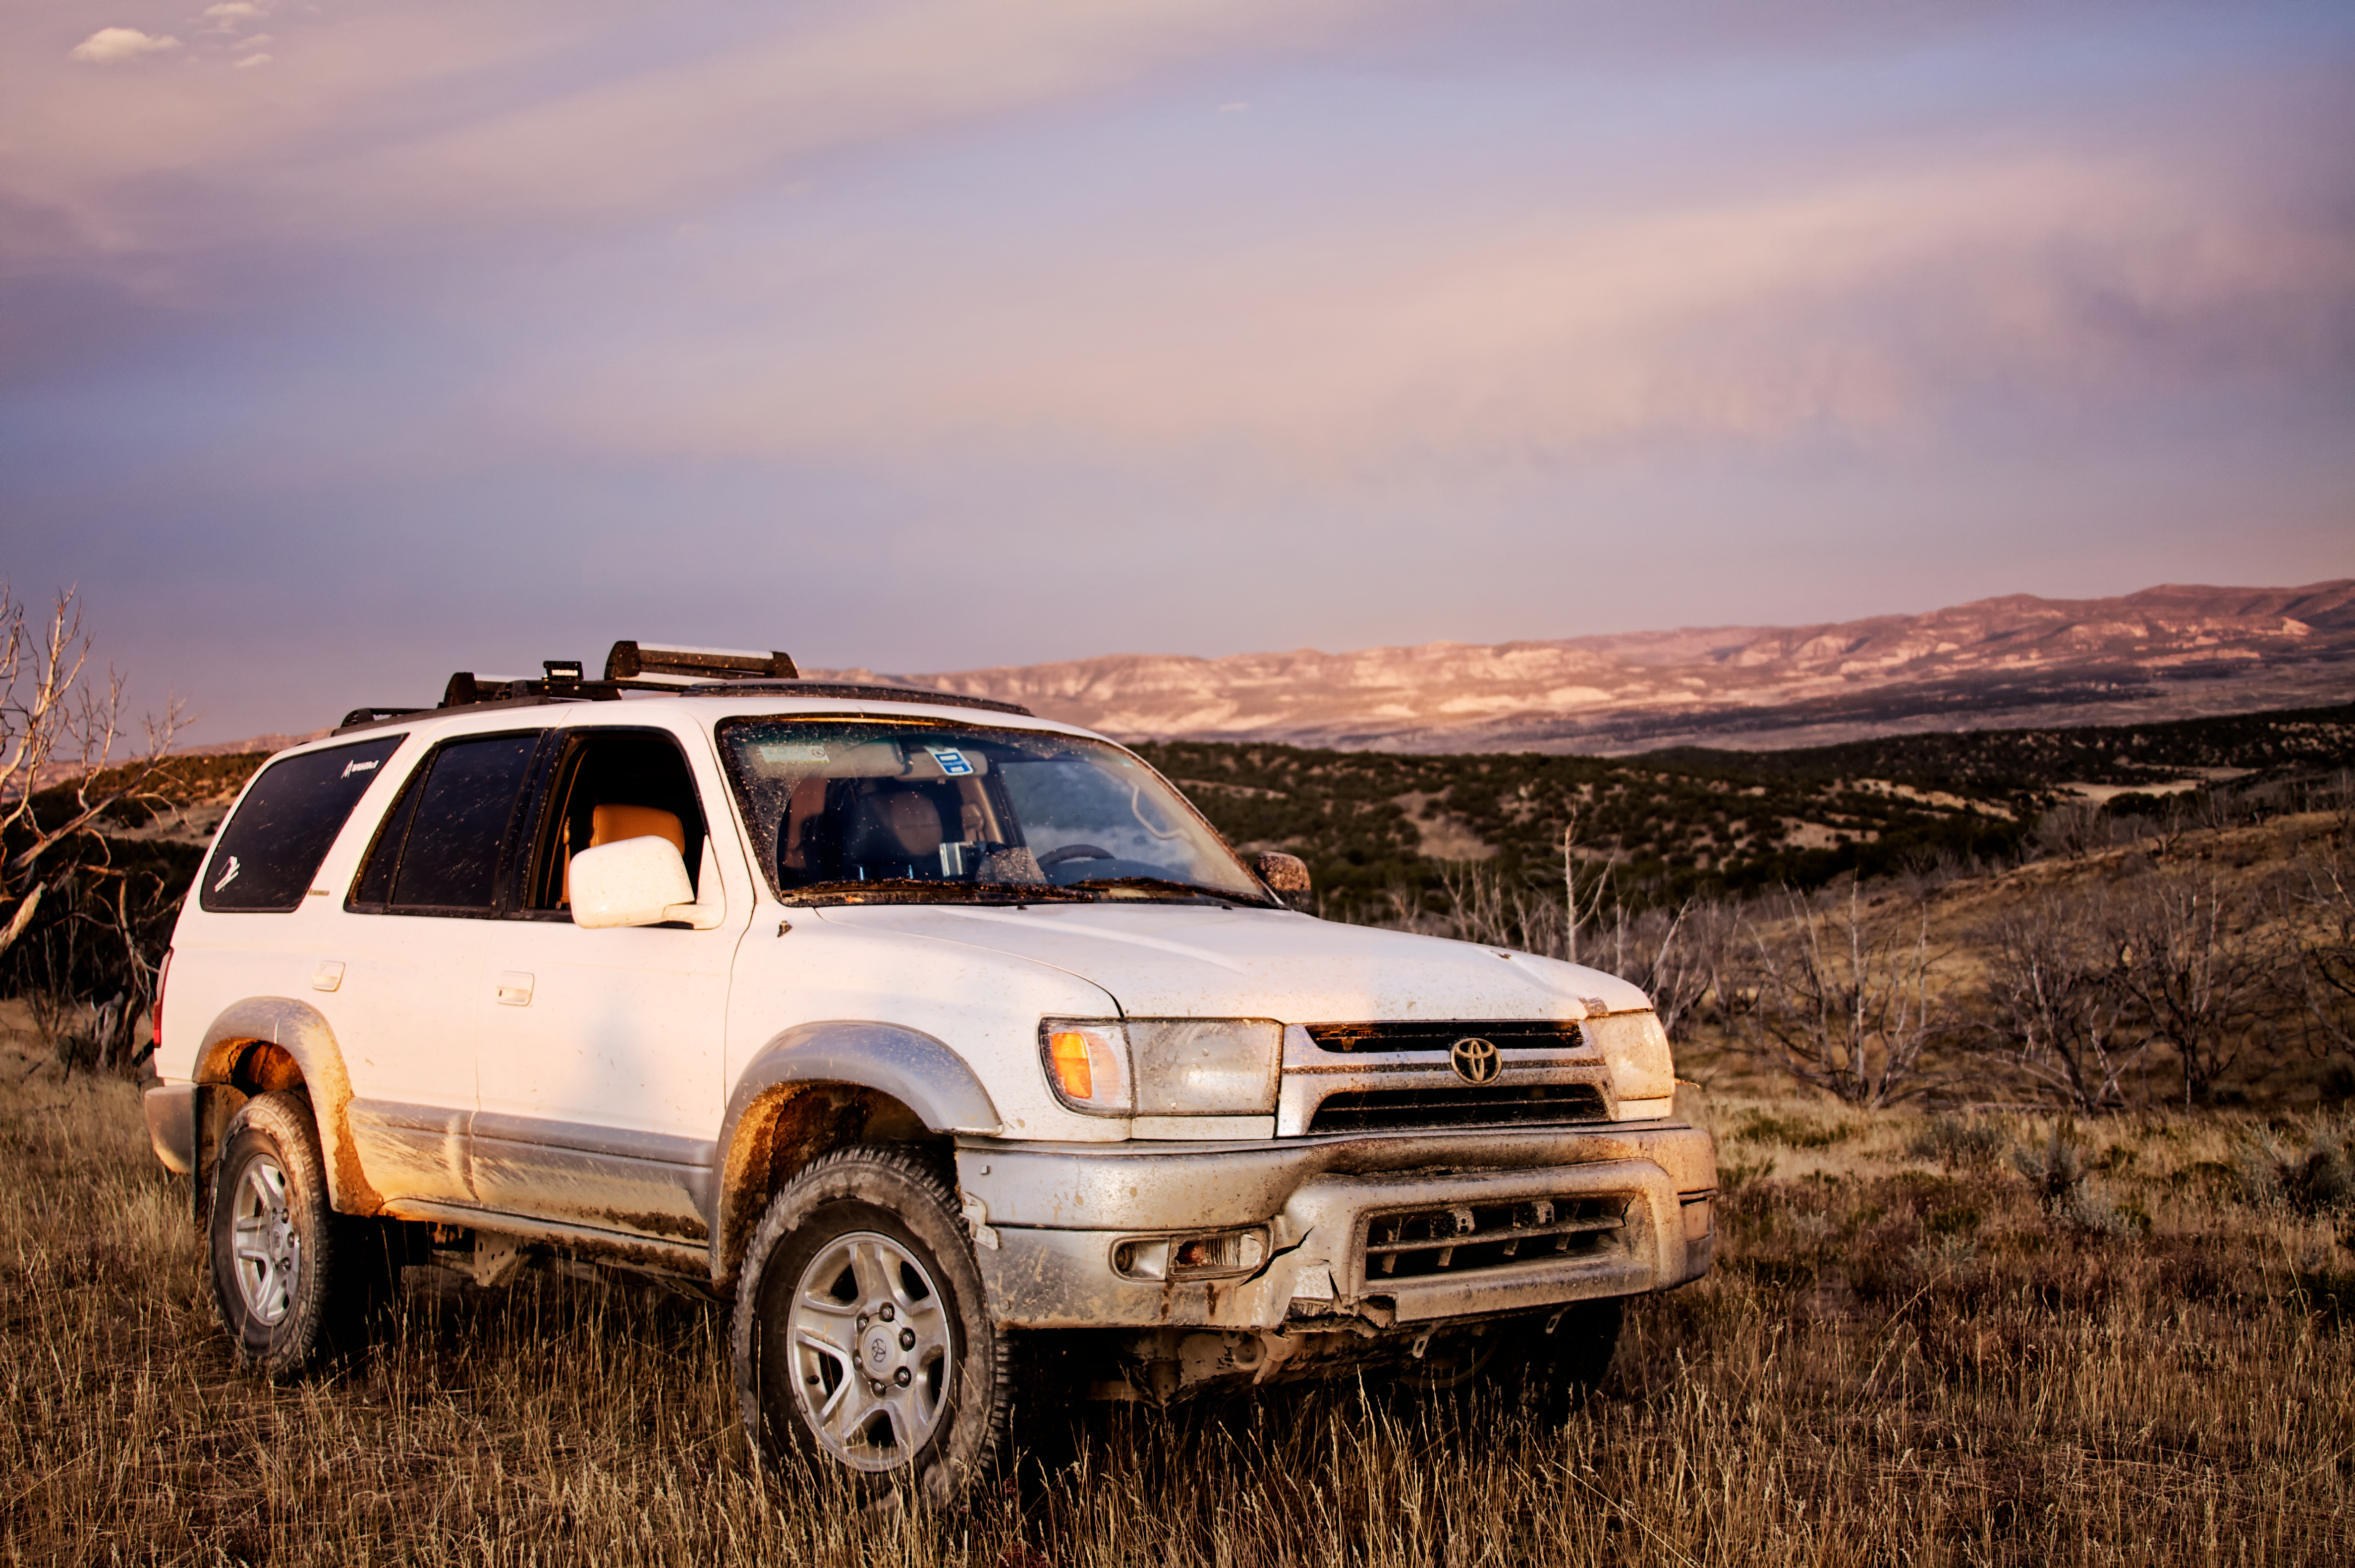
sunset, road, car, truck, vehicle, canon, colorado, mountains, pickup, toyota, hunting, 50d, off, 4runner, meeker, 4x4, sport utility vehicle, land vehicle, automobile make, off roading, toyota 4runner